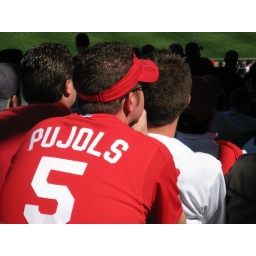
red in a sea of blue